The Dream Catcher (novel)

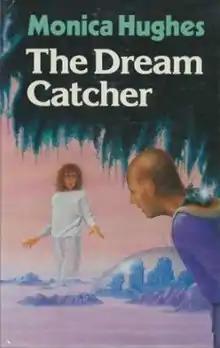
First edition (publ. Julia MacRae)

The Dream Catcher is a 1986 young adult dystopian fiction novel by Monica Hughes.